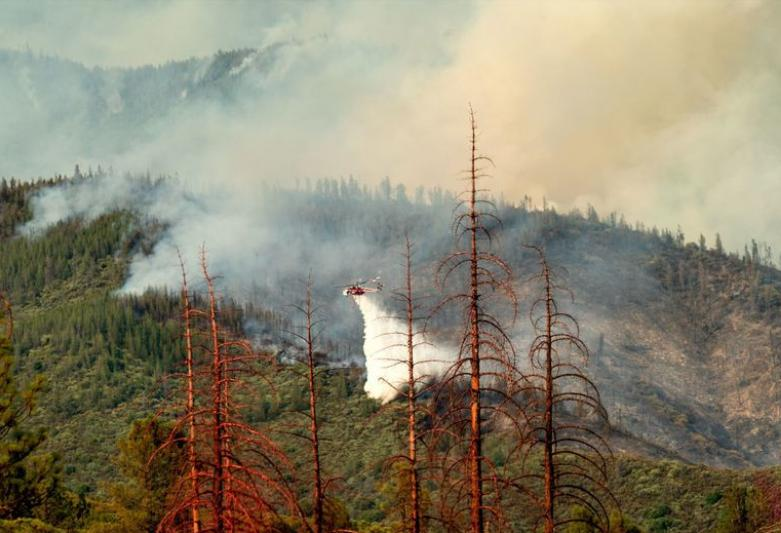
Fire: no
Smoke: yes